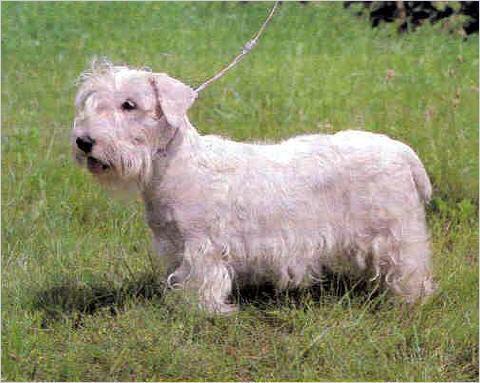
Sealyham_terrier